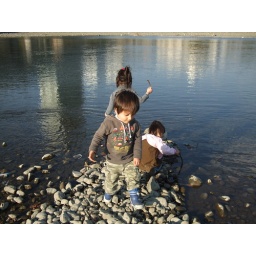
at the river near our house in mid-November